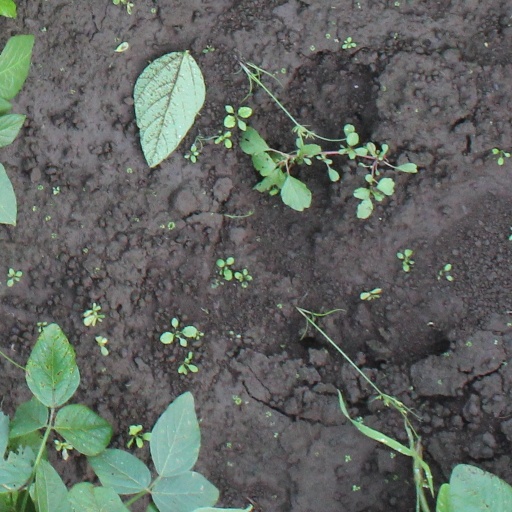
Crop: soybean